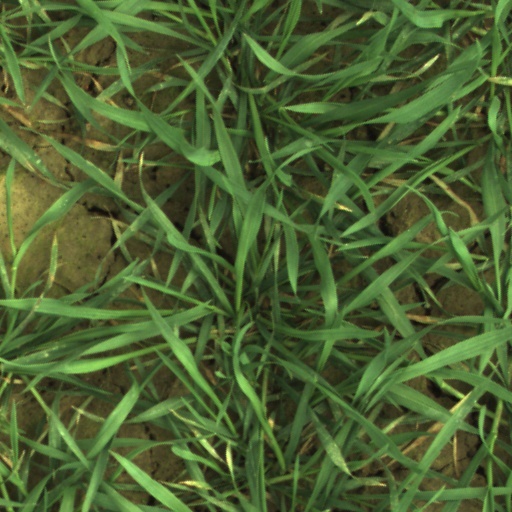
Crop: wheat